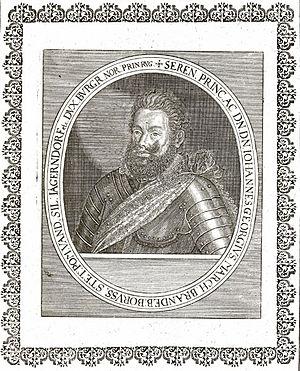
Jean Georges de Brandebourg, né le 16 décembre 1577 à Wolmirstedt, décédé le 2 mars 1624.